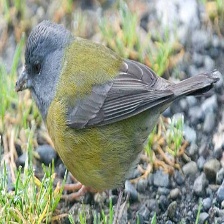
Species: PATAGONIAN SIERRA FINCH
Scientific name: PHRYGILUS PATAGONICUS
ImageNet parent category: house_finch